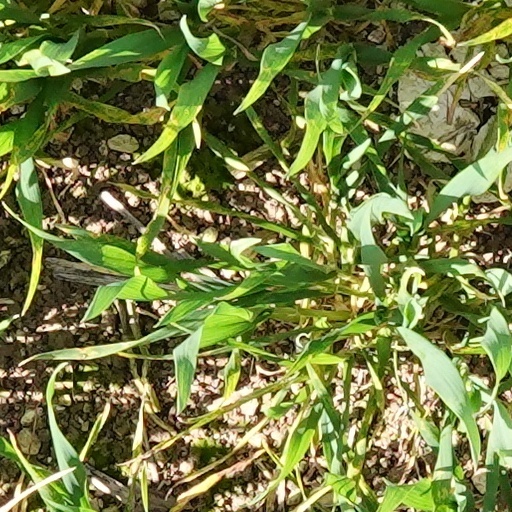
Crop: wheat